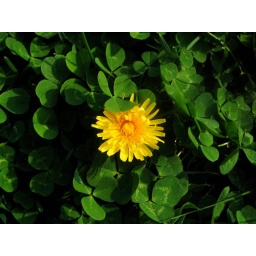
A bright yellow flower amid a field of clover near the sand volleyball courts next to the Lincoln Memorial.